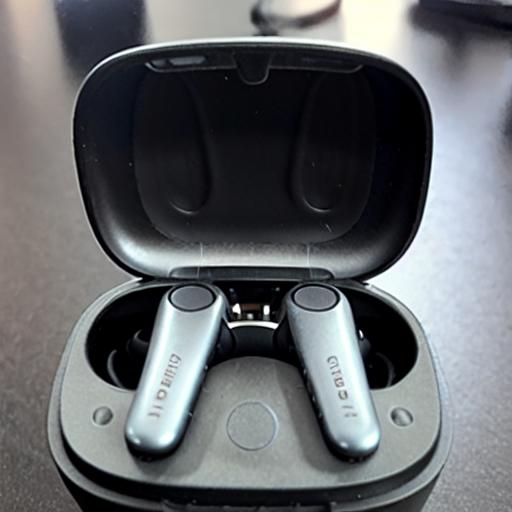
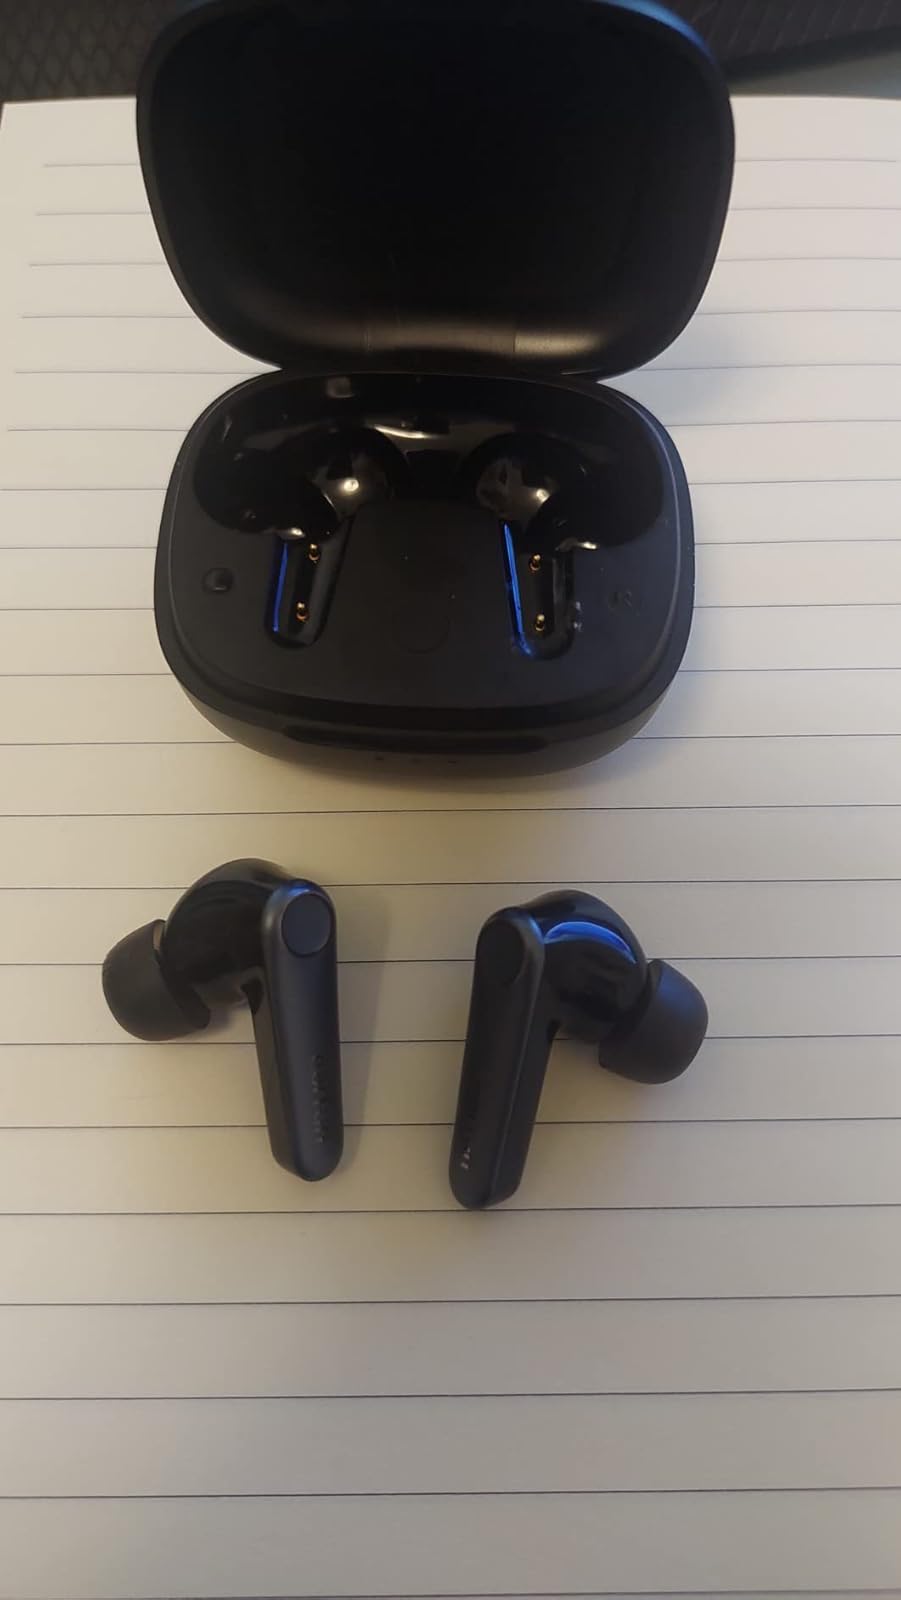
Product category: earbuds
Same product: no